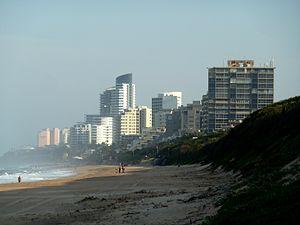
En 2020, la liste des gratte-ciel africains d'au moins 120 mètres de hauteur est la suivante :